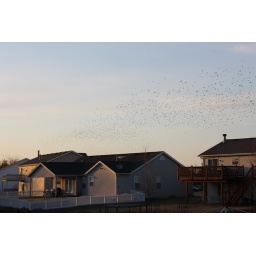
All those black spots in the sky are black birds. It took over 30 minutes for them to pass by.